Freeman's Press

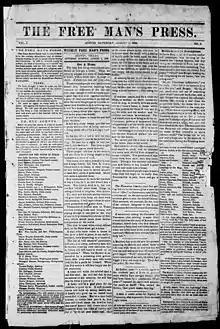
Front cover of the "Freeman's Press" on August 1, 1868

The Freeman's Press or Free Man's Press was the first African American newspaper in Texas. Established by a white carpetbagger journalist named James Pearson Newcomb in Austin, the newspaper had an African American editor and several black journalists working for it. Due to high costs, it opened in July 1868 and closed that October.